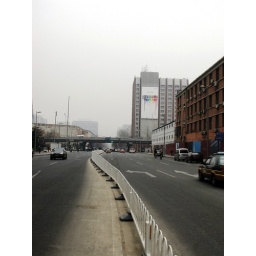
ipod's colorful adboard under grey sky